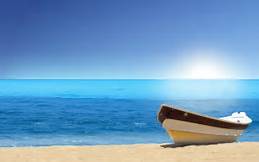
Weather: sun or clear